Justin Jefferson

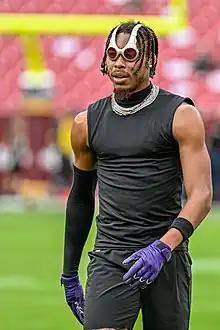
Jefferson during pre-game warm-ups in 2022

In the Tigers' second game of the 2019 season, Jefferson had nine receptions for 163 yards and three touchdowns in a 45–38 victory on the road against Texas. On October 12, against Florida, he had ten receptions for 123 yards and a touchdown in the 42–28 victory. In the SEC Championship, against Georgia, he had seven receptions for 115 yards and a touchdown in the 37–10 victory. Jefferson and the Tigers qualified for the College Football Playoffs with an undefeated record in the 2019 season. He had a historic performance in the Peach Bowl, catching 14 passes for 227 yards and four touchdowns against the Oklahoma Sooners in the College Football Playoff Semifinals at the Peach Bowl. All four touchdowns came in the first half, setting a College Football Playoff game record and tying the record for any bowl game. In the National Championship against Clemson, he had nine receptions for 106 yards in the 42–25 victory. In his junior season, Jefferson led the country with 111 receptions. His 18 receiving touchdowns ranked second in the country—behind only teammate Ja'Marr Chase—and his 1,540 receiving yards were ranked third. He had eight games going over the 100-yard mark. On January 15, 2020, Jefferson announced that he would forgo his senior season and enter the NFL draft.